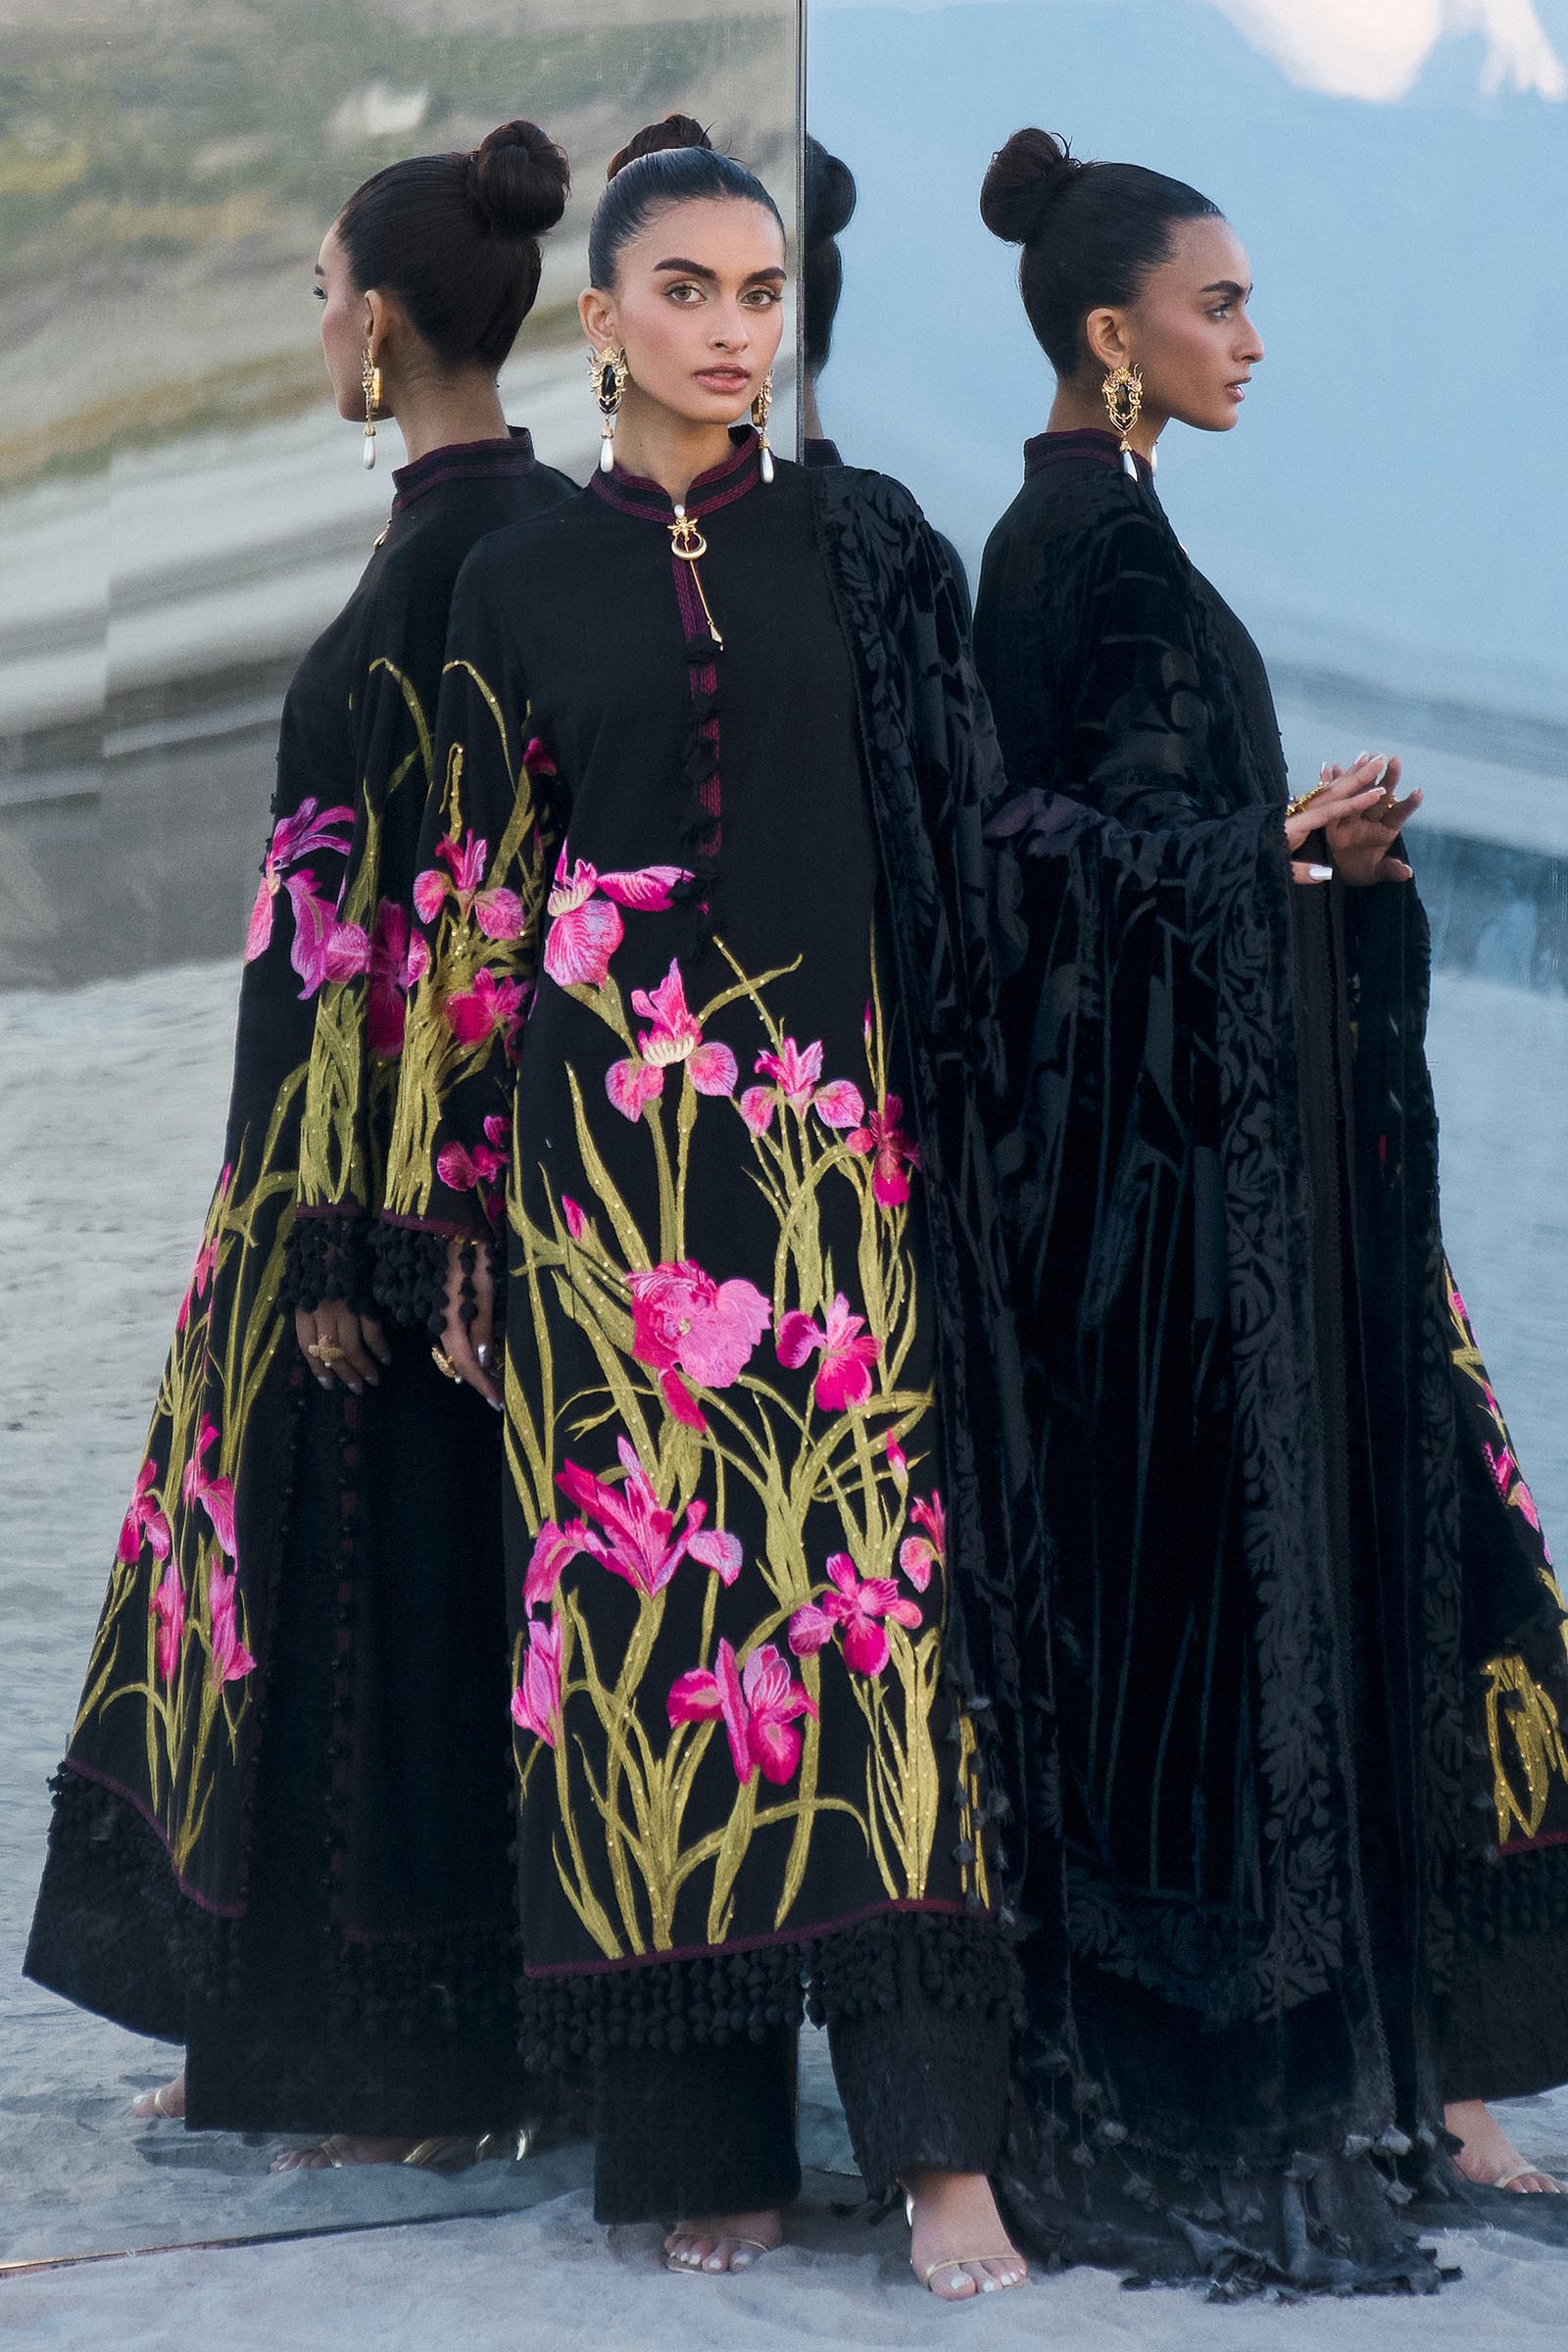
black floral embroidered salwar suit